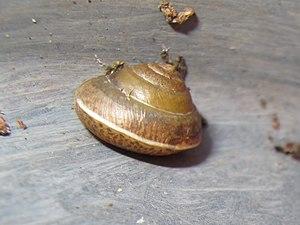
Hygromia cinctella, l’Hélice carénée, ou Hélice cinctelle, est une espèce d'assez petits escargots de la famille des Hygromiidae, présente originellement dans la région méditerranéenne, et en expansion rapide en Europe.
Hygromia est un genre d'escargots, des mollusques gastéropodes terrestres, de la famille des Hygromiidae.